Darius III

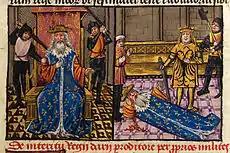
Murder of Darius and Alexander at the side of the dying king depicted in a 15th-century manuscript

Darius did attempt to restore his once-great army after his defeat at the hands of Alexander, but he failed to raise a force comparable to that which had fought at Gaugamela, partly because the defeat had undermined his authority, and also because Alexander's liberal policy, for instance in Babylonia and Persis, offered an acceptable alternative to Persian policies.